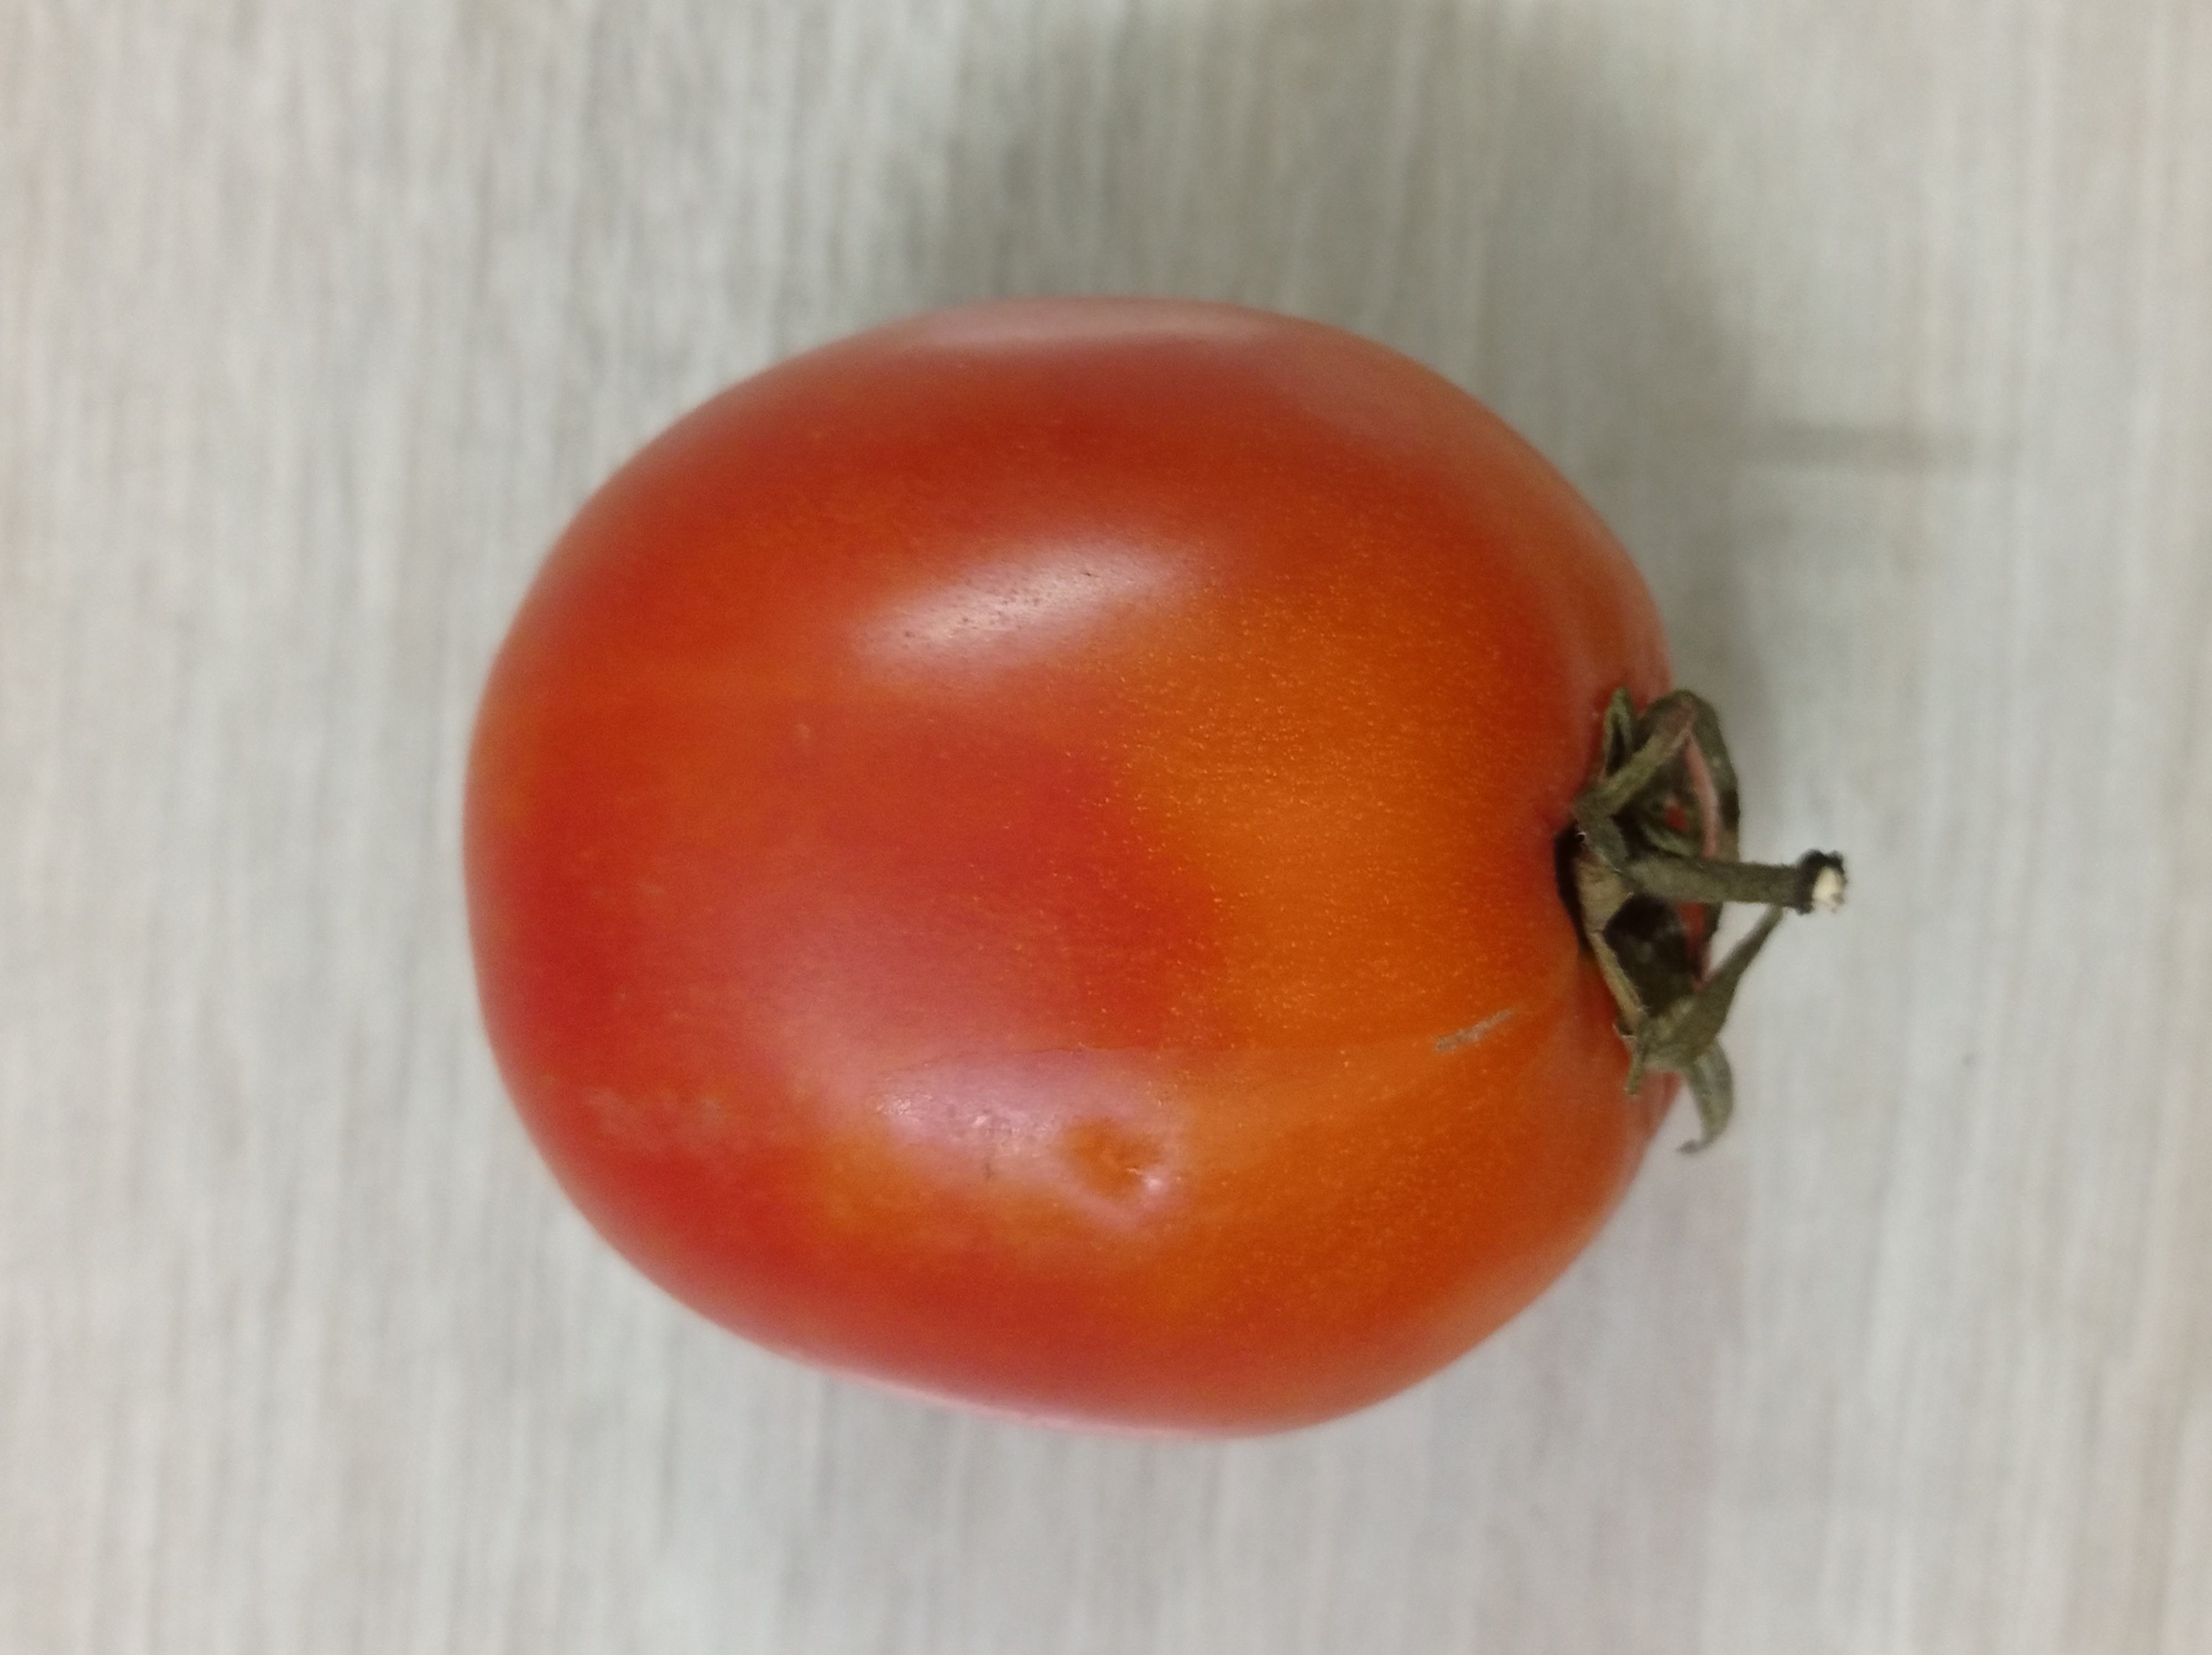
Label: Fresh